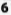
Number: 6